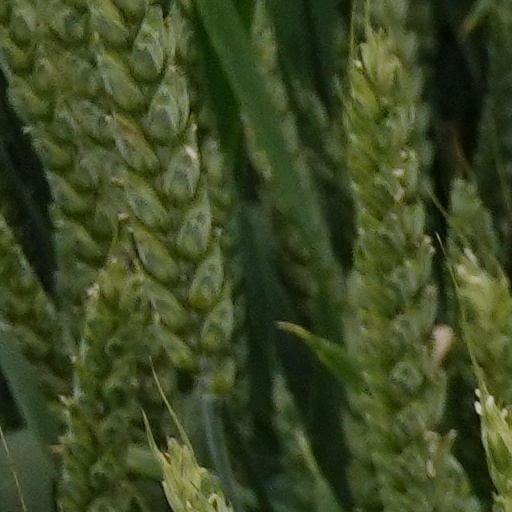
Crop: wheat